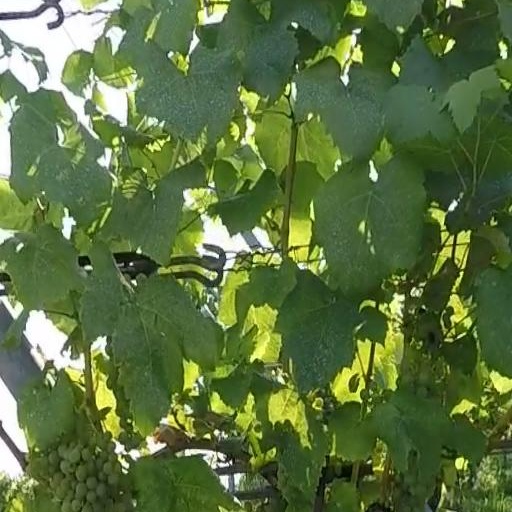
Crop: grape